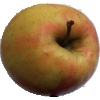
Label: Apple Pink Lady 1